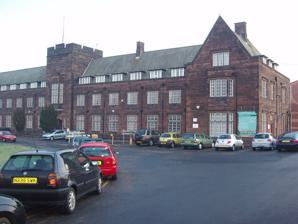
Building: Guest Hospital
Country: United Kingdom
Year built: 1849
Hospital in West Midlands, England Guest Hospital The Dudley Group NHS Foundation Trust Shown in West Midlands Geography Location Dudley , West Midlands , England Coordinates 52°31′13″N 2°04′22″W / 52.5202°N 2.0727°W / 52.5202; -2.0727 Organisation Care system NHS History Opened 1871 Links Website http://www.dgoh.nhs.uk/ The Guest Hospital is a hospital in Dudley , West Midlands , England , part of the Dudley Group NHS Foundation Trust History Victorian origins Situated in Tipton Road, Dudley the buildings were originally constructed as almshouses in 1849 by the William Ward, 1st Earl of Dudley to accommodate workers who had become blind in the limestone pits. They were taken over by Joseph Guest, an English chainmaker who developed his industry in the Black Country of Central England during the Industrial Revolution of the 19th century. Guest provided the finance to convert the almshouses for hospital use. The new hospital was officially opened by Georgina Ward, Countess of Dudley on 25 October 1871. 20th century hospital In 1908, Tipton pawnbroker Hugh Lewis left a significant sum to the hospital. In March 1922, the hospital treated several victims of the Tipton Catastrophe , a factory explosion in which 24 teenage girls who were dismantling surplus World War I ammunition suffered extensive burns, 19 dying. Most of the hospital was rebuilt between 1929 and 1939, on the far side not visible from Tipton Road, though part of these new buildings were visible from Birmingham New Road which opened in 1927 and allowed for a second vehicular access point (which was closed in the 1990s). A new pre-fabricated timber/plaster board annex was added in the 1960s, and survived until the hospital's closure. The hospital's accident and emergency department closed in the spring of 1984 and was relocated to the new Russells Hall Hospital . Around this time, there were concerns in the local area that Guest Hospital was on the verge of closure, but the opening of a new hydrotherapy pool and physiotherapy department in 1986 appeared to ease those concerns. However, National Health Service officials announced in July 1990 that they were considering closing the hospital (along with nearby Burton Road Hospital , which ultimately closed in December 1993) and expanding Russells Hall to accommodate replacement facilities, but the hospital survived another 17 years. The former nurse's home at the hospital was demolished in 1996. New buildings A new horseshoe-shaped extension was opened in 2003, but the old buildings - including the out-patients department - remained in use until October 2007. Today the horseshoe-shaped building is used as an outpatient centre for Dudley Group NHS Foundation Trust . Most of the buildings are due to be retained owing to their historic importance, though some of the less significant structures were demolished to make way for a housing development - these included the wards at the rear of the site which were built in the 1930s, as well as the hydrotherapy pool and physiotherapy department. The administration building, former out-patients unit and hospital lodge were retained to form residential properties. In 2008, it was used to film Ghosthunting with... and stars from I'm a Celebrity... Get Me Out of Here! ghosthunted in parts of the hospital, just six months after it closed. The hospital continues to operate as an out-patient centre. Redevelopment A major programme of renovation work to convert the main hospital building into 29 apartments began in November 2015. The new owners of the apartments were able to take possession of their properties in "Bourne Hall" in December 2018. Gallery The Joseph Guest Hospital's Victorian wing. The Joseph Guest Hospital's 1960's Annex. References